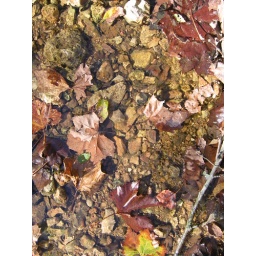
Texture of creek bed on the river to river trail in southern Illinois.